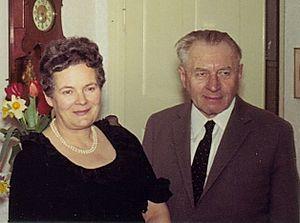
Josef Schelb est un compositeur, pianiste et professeur de composition, d'orchestration et de piano allemand. Il a composé environ 150 œuvres dans presque tous les genres musicaux existants.